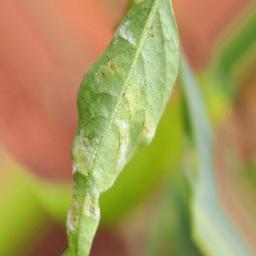
Label: powdery mildew